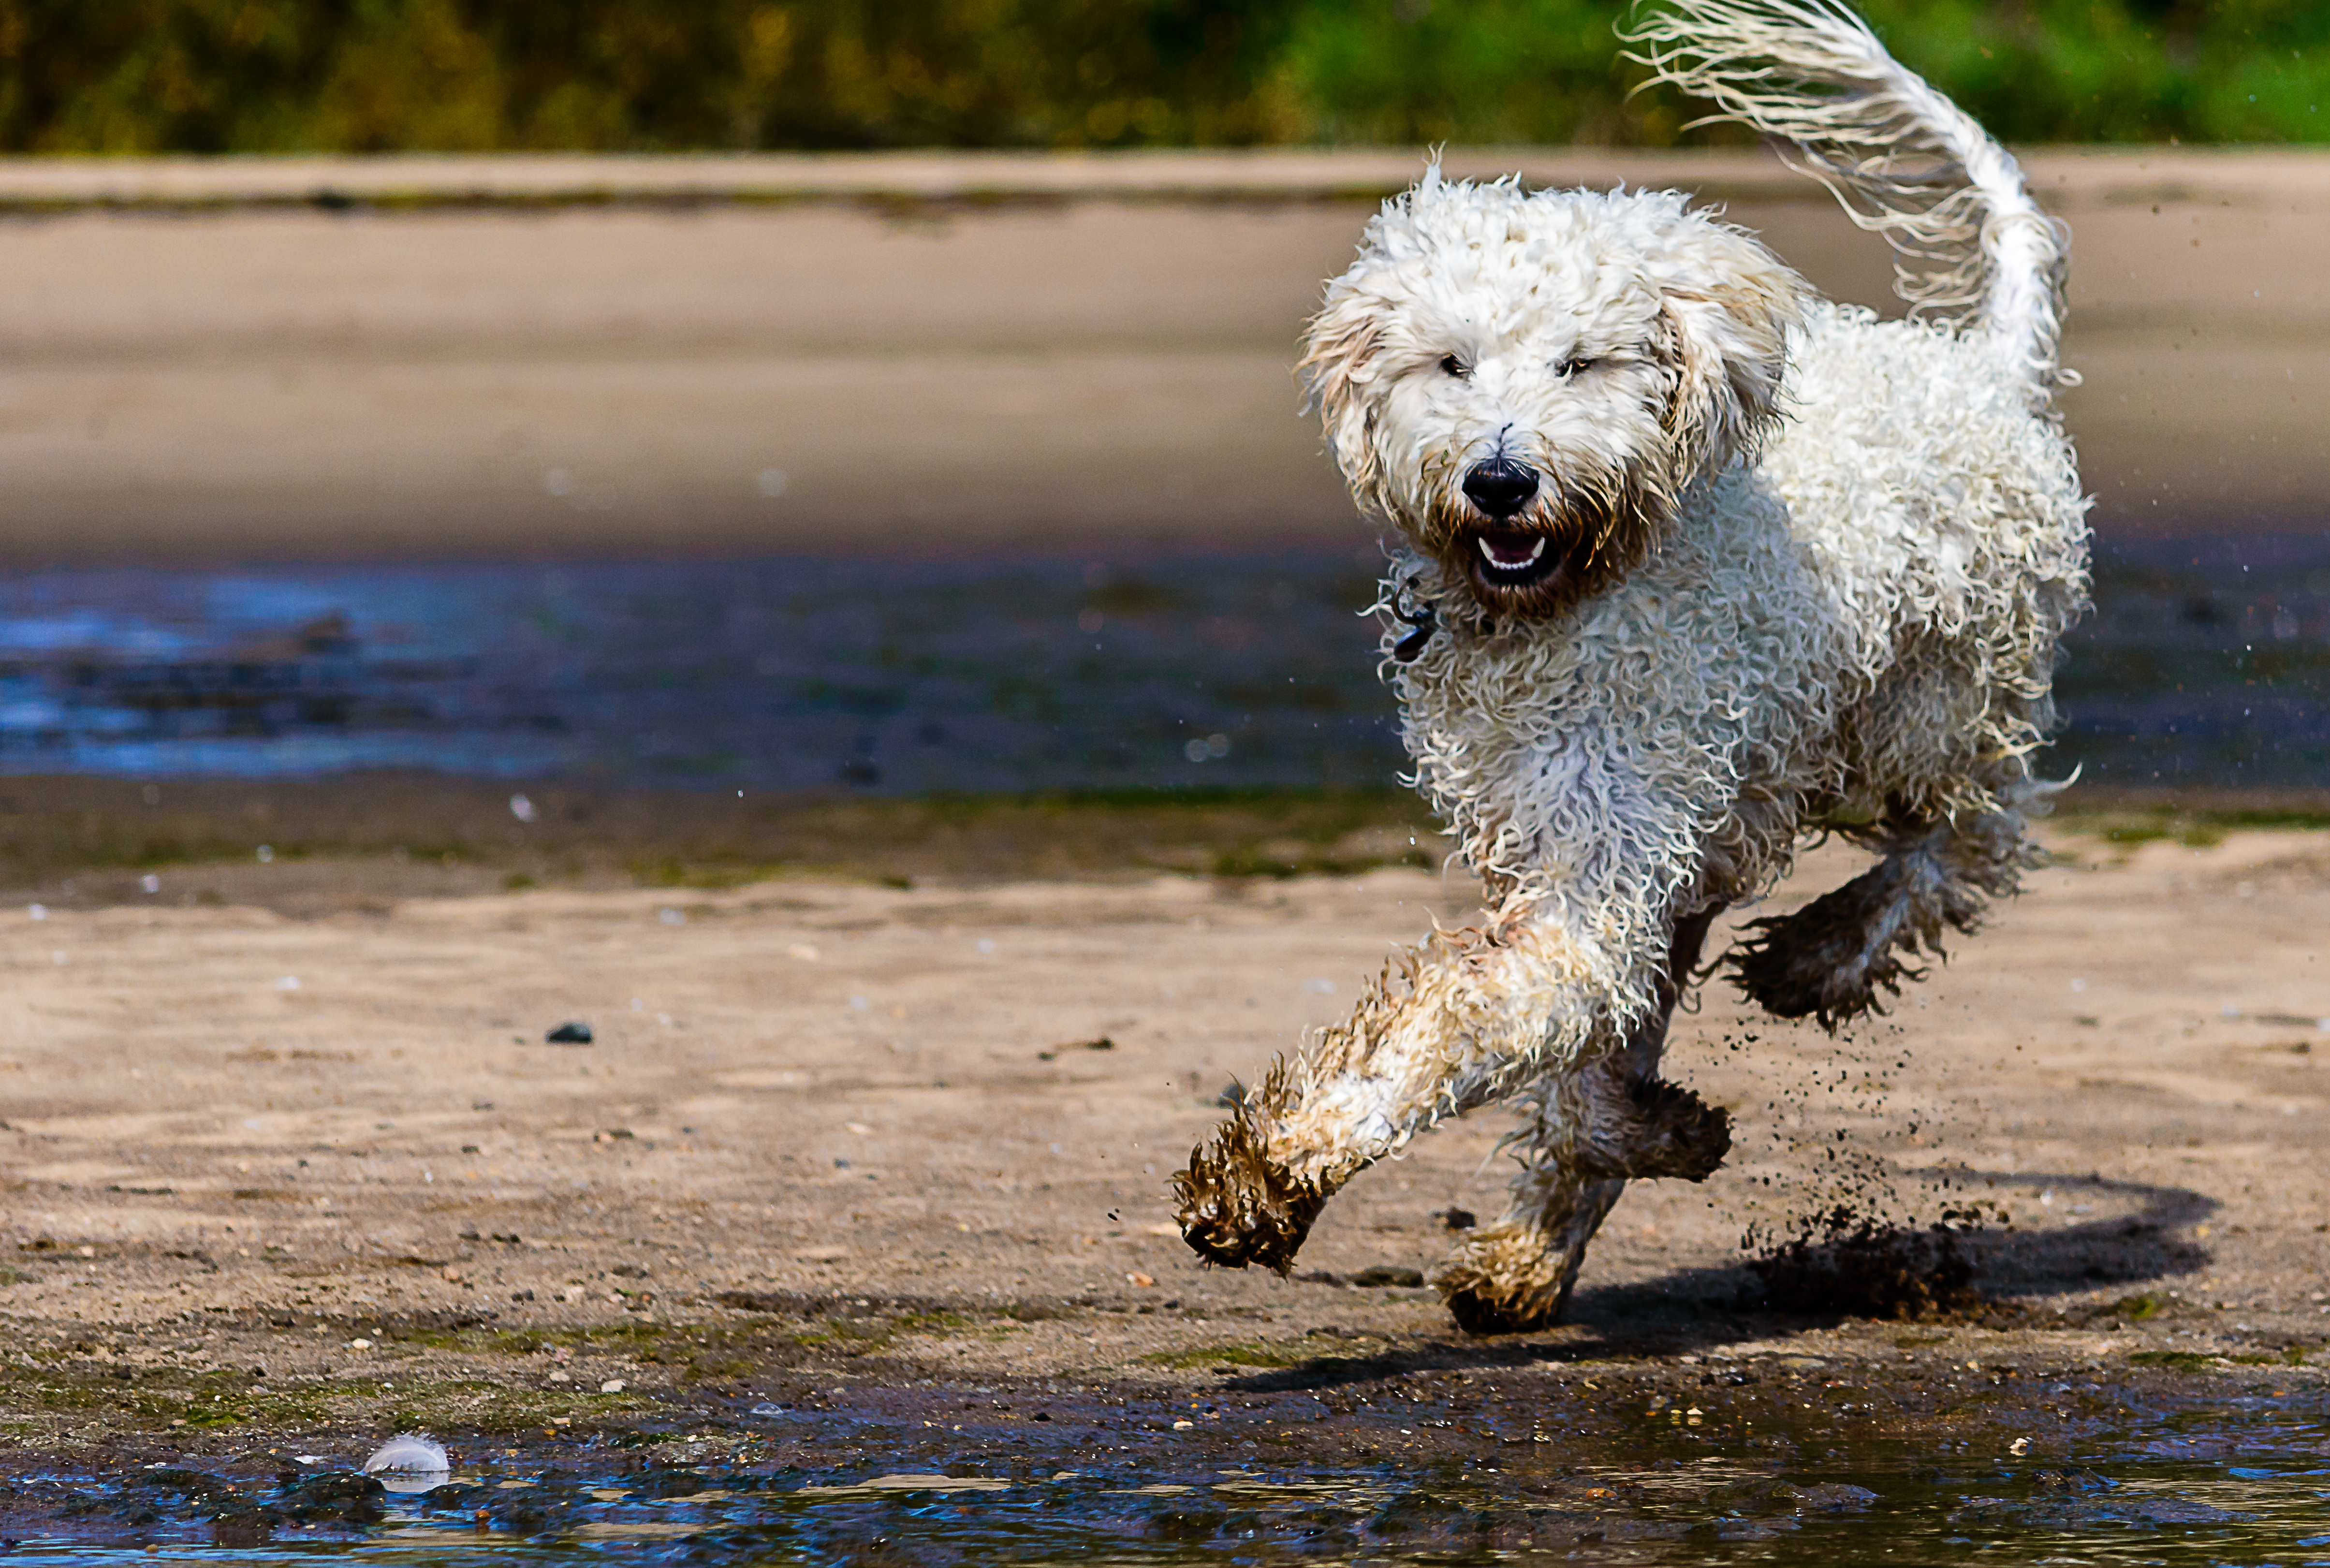
beach, sand, play, dog, pet, cool image, fun, cool photo, i, golden doodle, dog on beach, running dog, playing dog